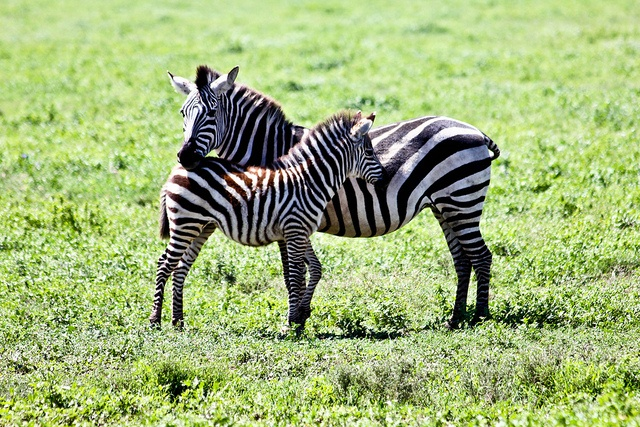
Two zebras standing close to each other.
A zebra stands close to its young on the field.
A couple of zebra standing on top of a lush green field.
Mother and child zebra standing next to each other on a grassy field.
Two zebras standing next to each other in a grassy field.